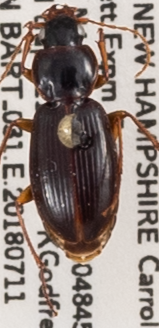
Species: Synuchus impunctatus
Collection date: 2018-07-11
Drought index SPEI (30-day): -0.288
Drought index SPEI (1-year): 0.048
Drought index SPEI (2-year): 0.39